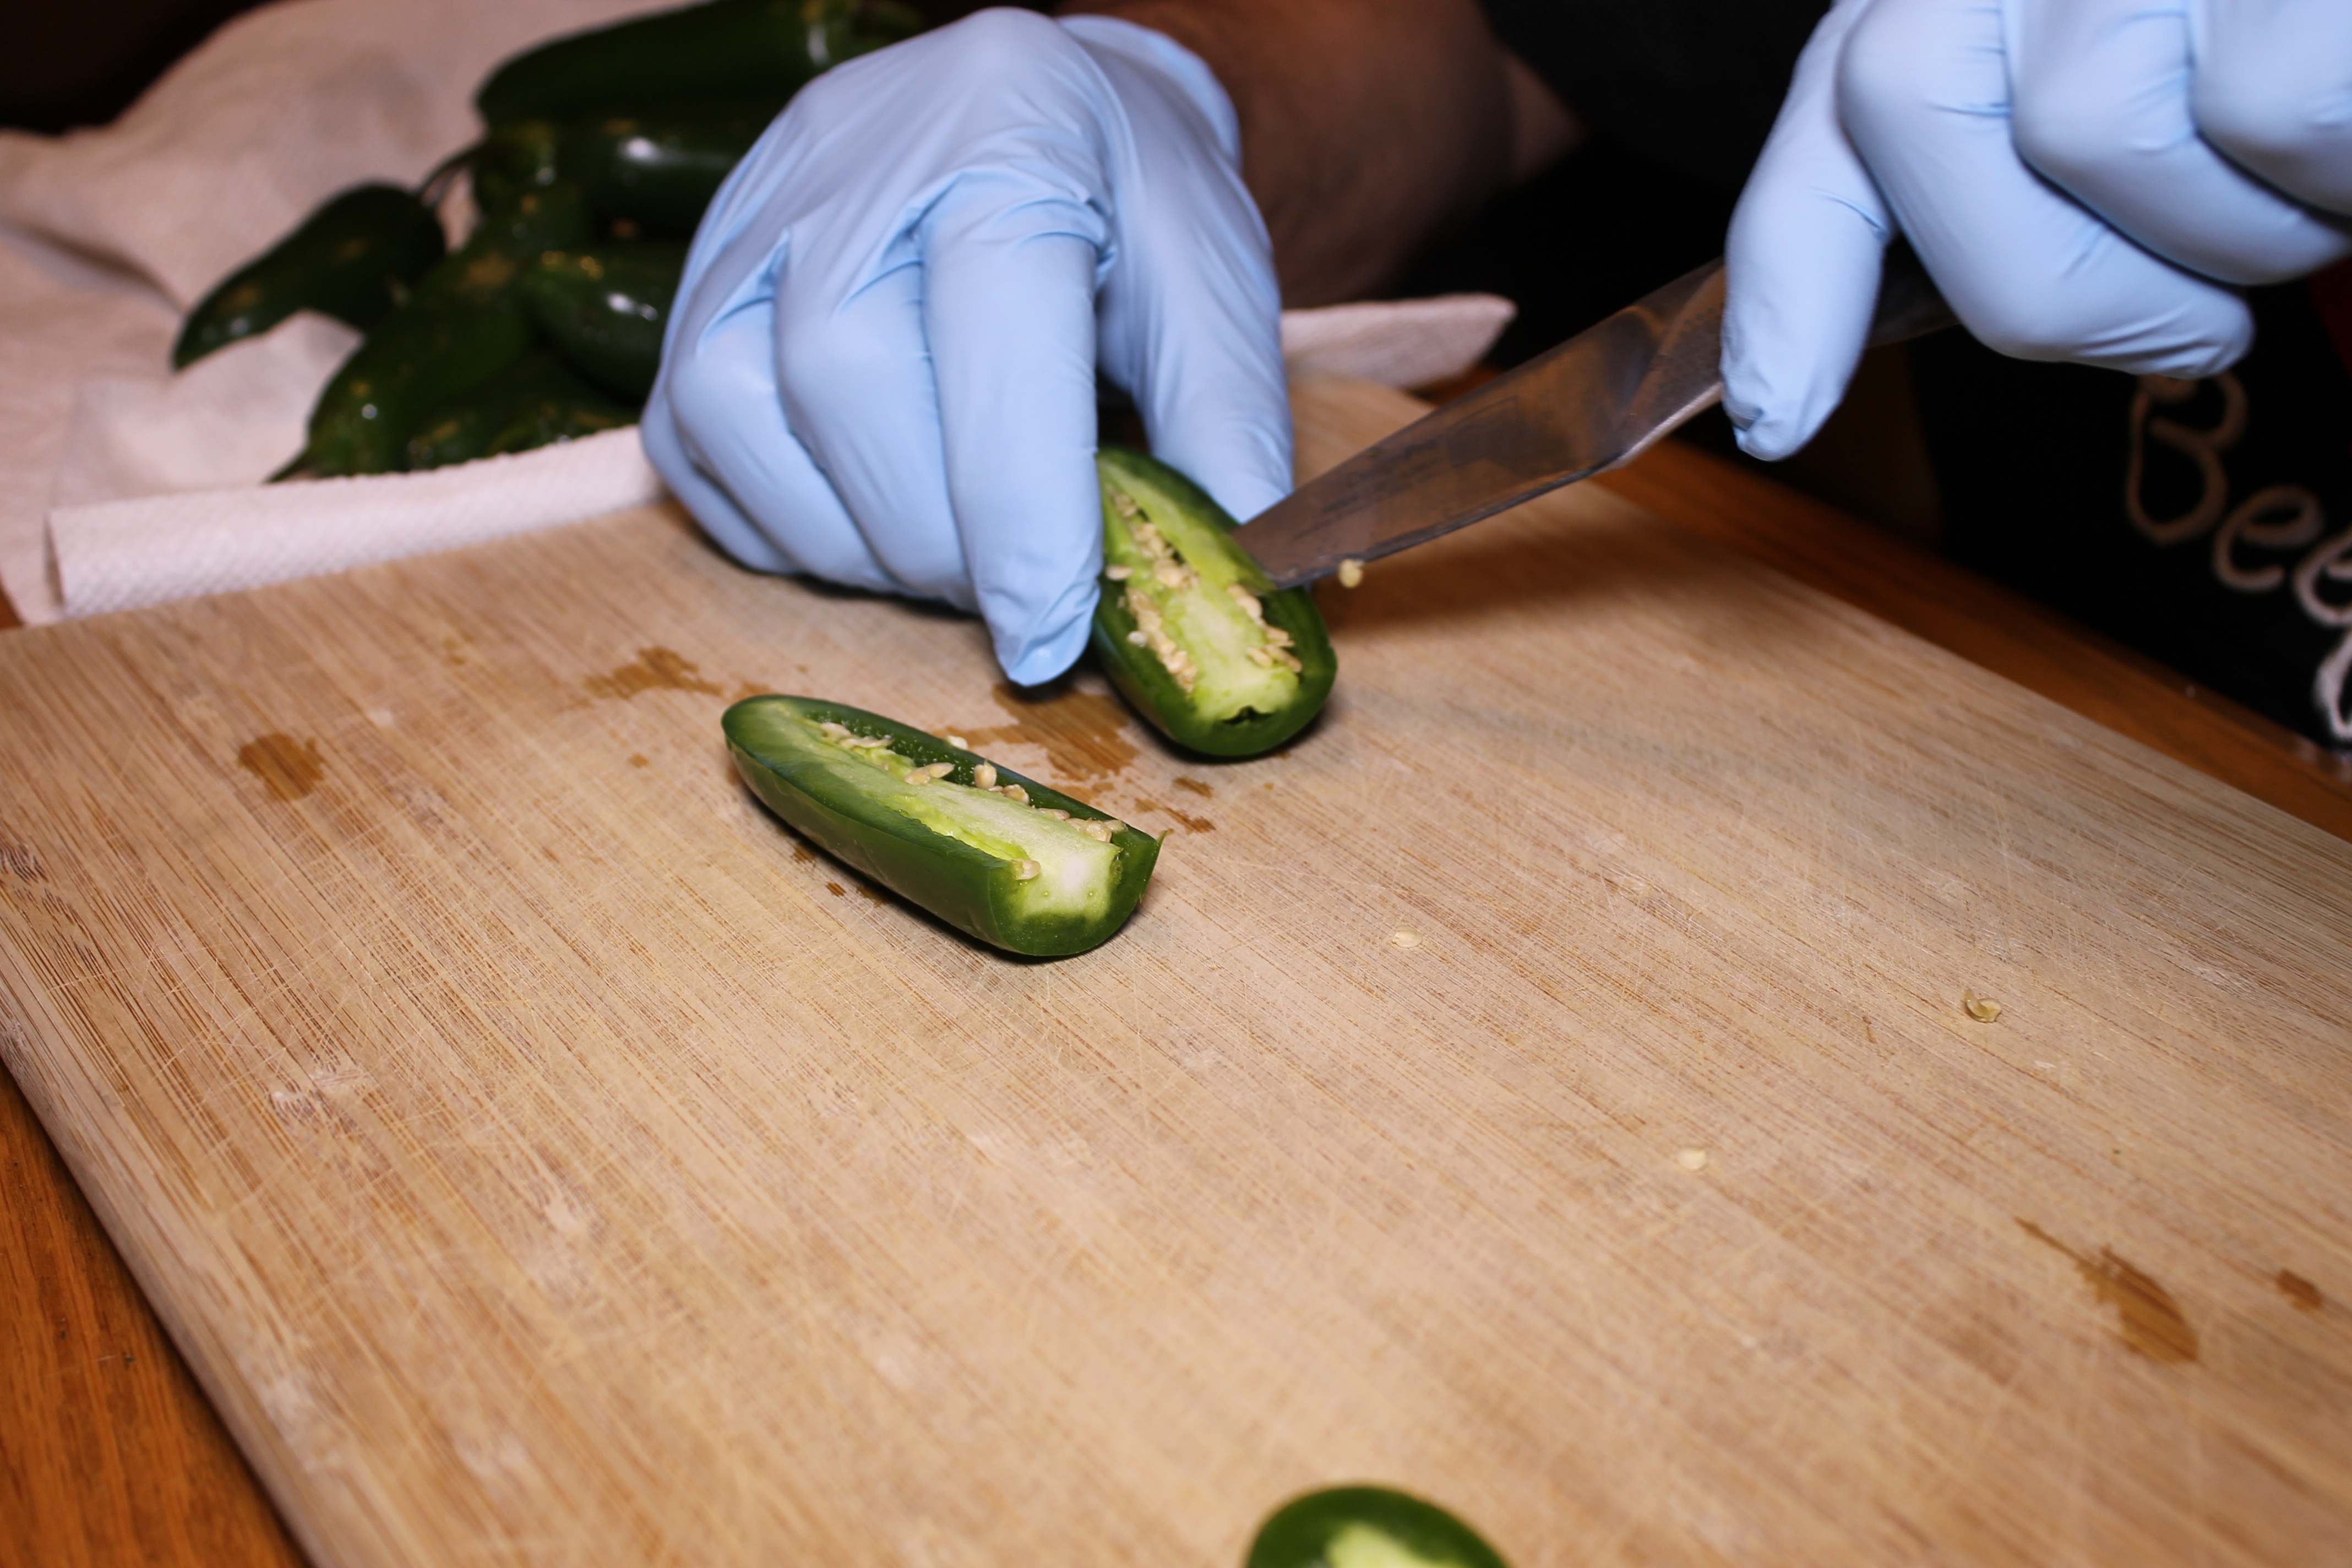
plant, fruit, food, green, cooking, produce, vegetable, flowering plant, seeding, chopping, land plant, jalape o pepper, gloved